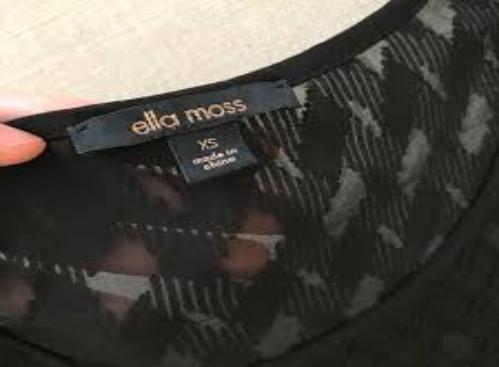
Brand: Ella Moss
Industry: Clothes